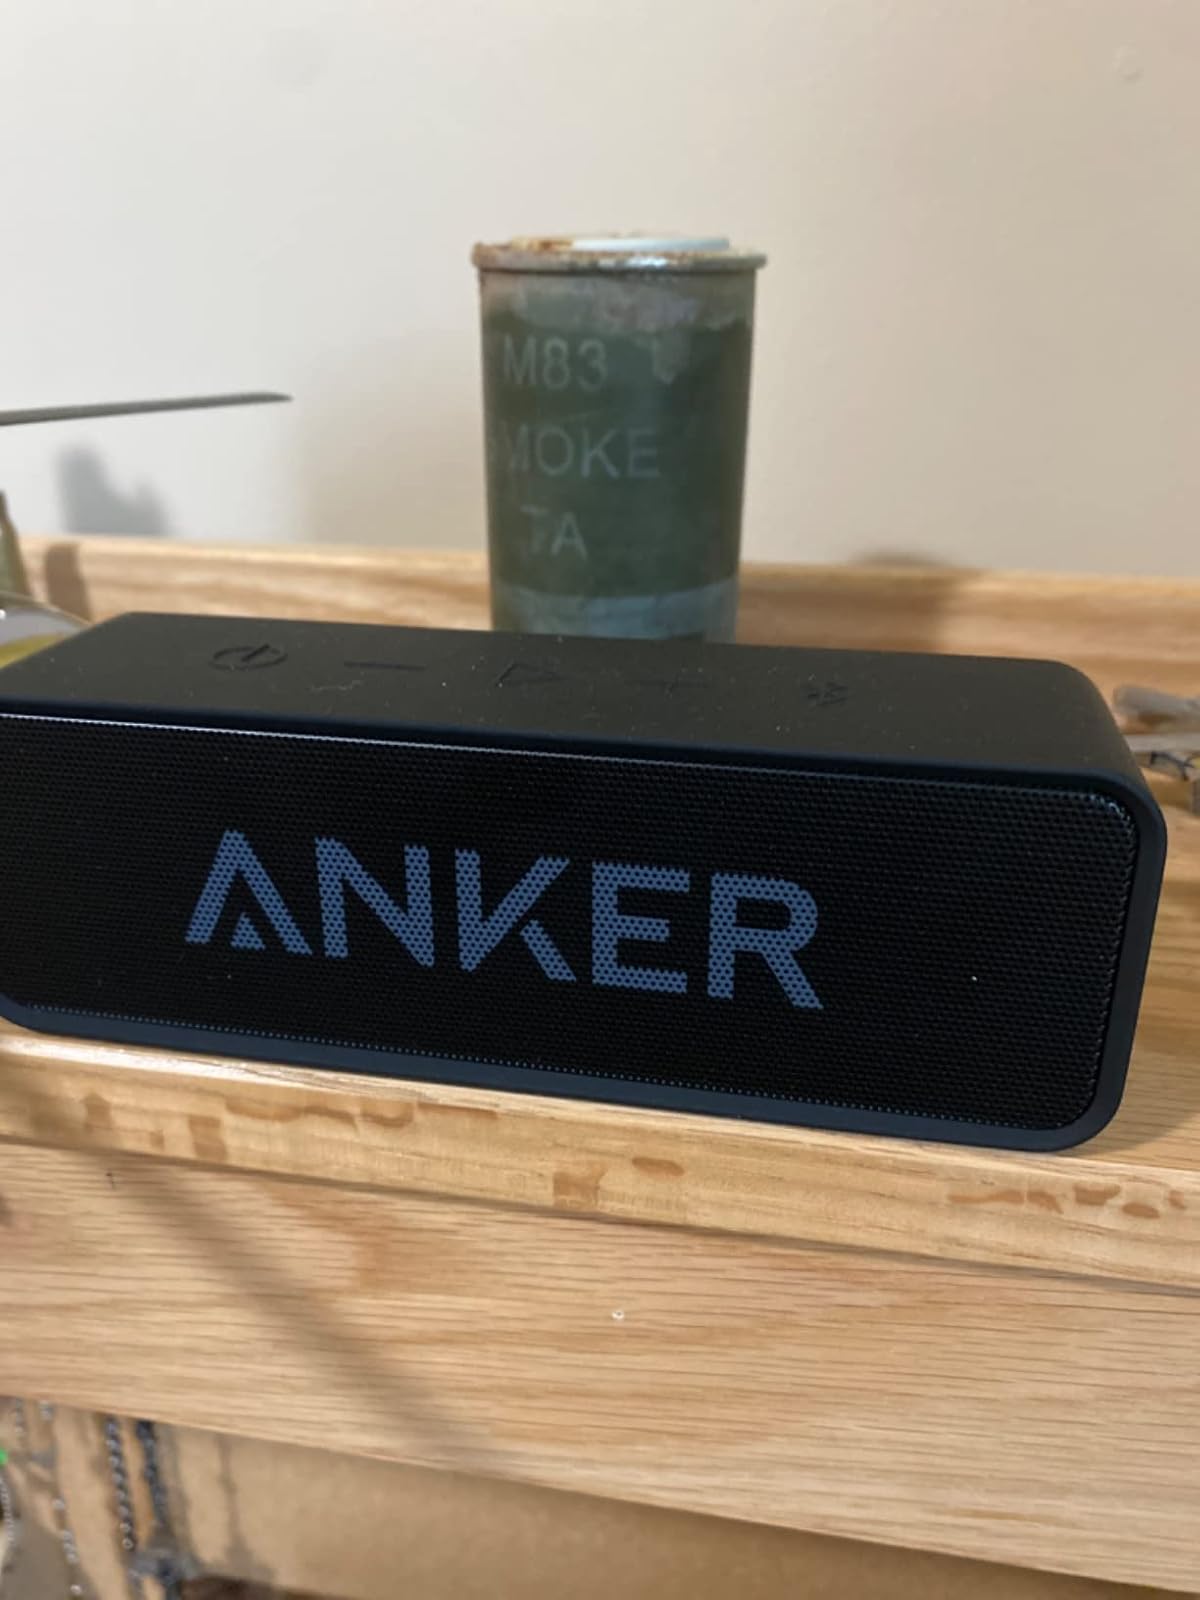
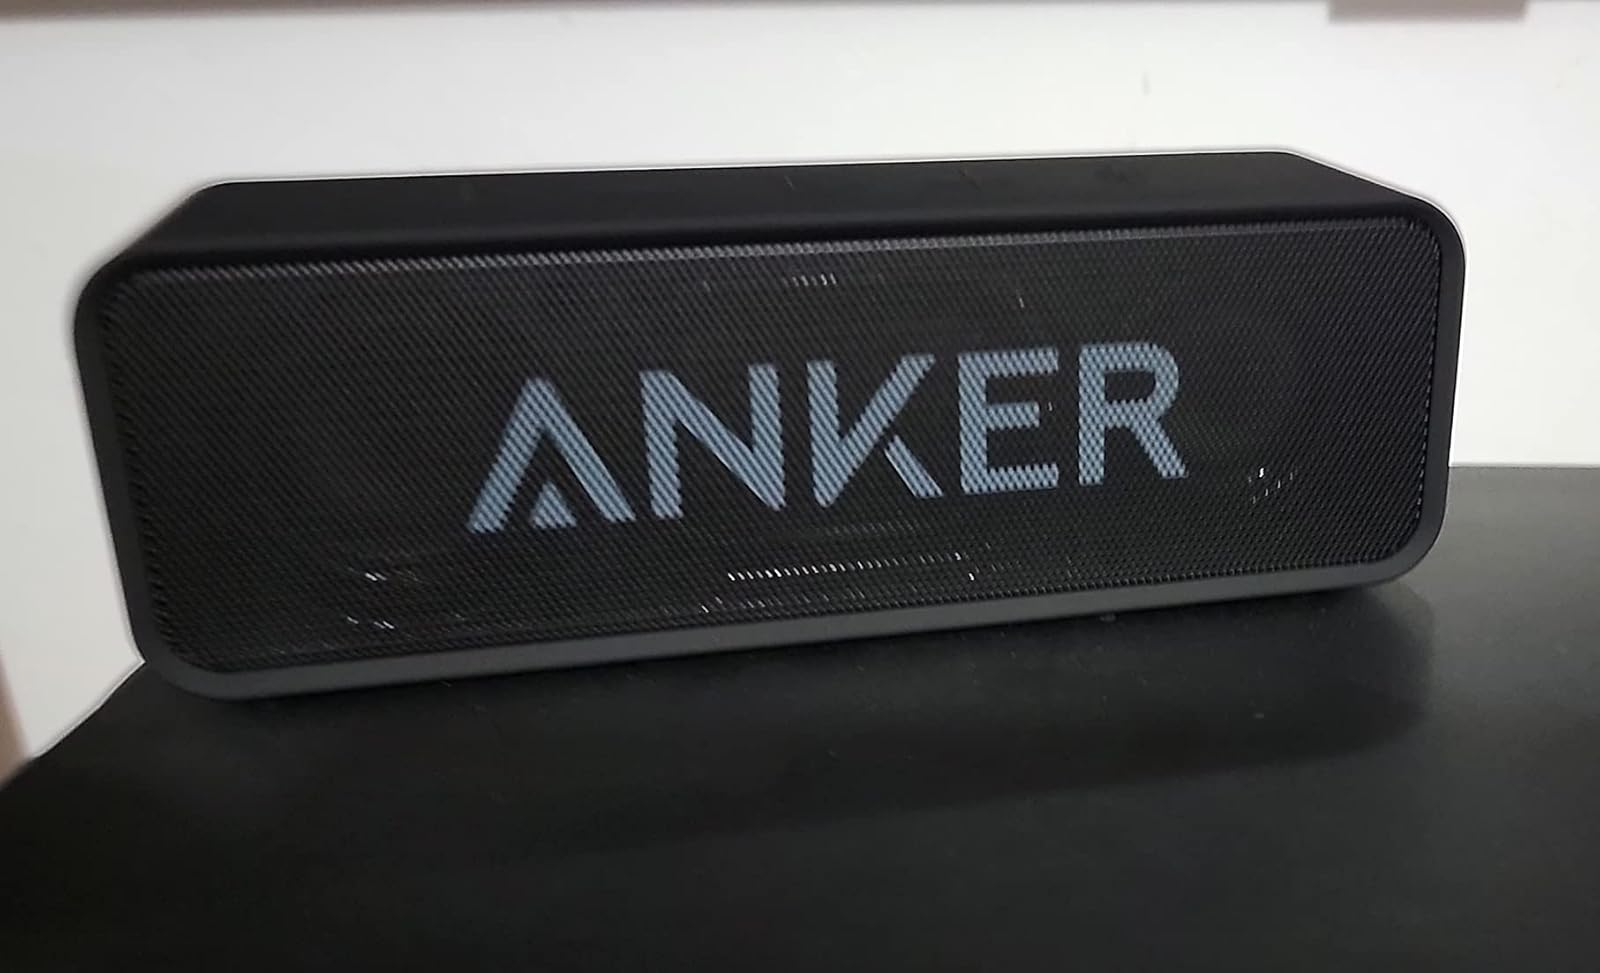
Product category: speaker
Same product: yes